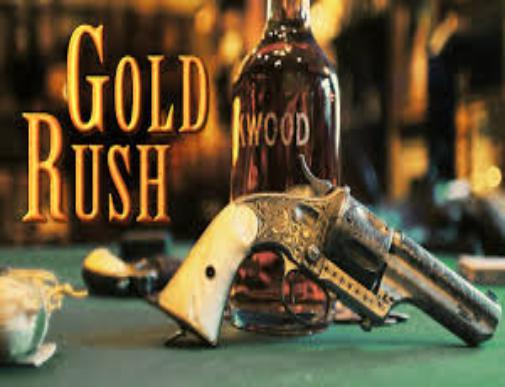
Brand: Gold Rush
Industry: Leisure